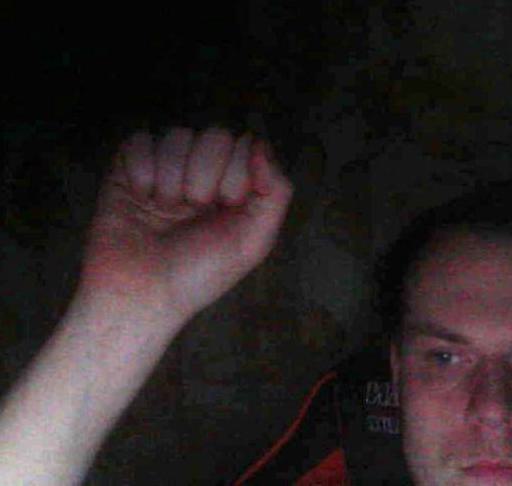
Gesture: fist